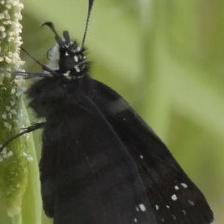
Species: SOOTYWING